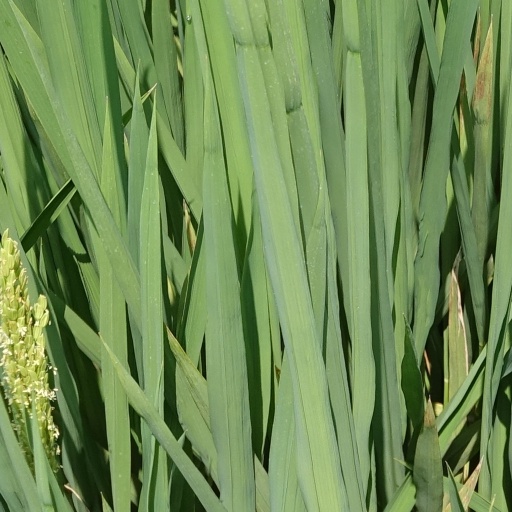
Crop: rice